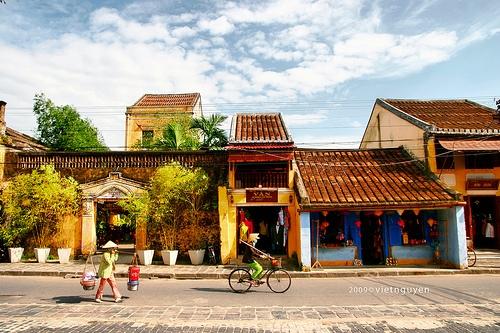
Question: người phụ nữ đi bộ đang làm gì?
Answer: đang gánh một đòn gánh trên vai